The Operative: No One Lives Forever

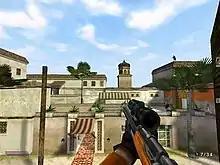
Screenshot from a first-person perspective, showing the player's character on a mission, looking out from a window, at a hotel across the street in Morocco. An assassin can be seen on a rooftop, getting ready to assassinate a person.

"No One Lives Forever" is a first-person shooter which includes elements of a stealth game. The player takes on the role of Cate Archer, a fresh agent for the secret organization Unity, sent on various missions. Most, but not all, missions can be solved in multiple ways: using sneaking to avoid danger or by going in with direct gunfire.